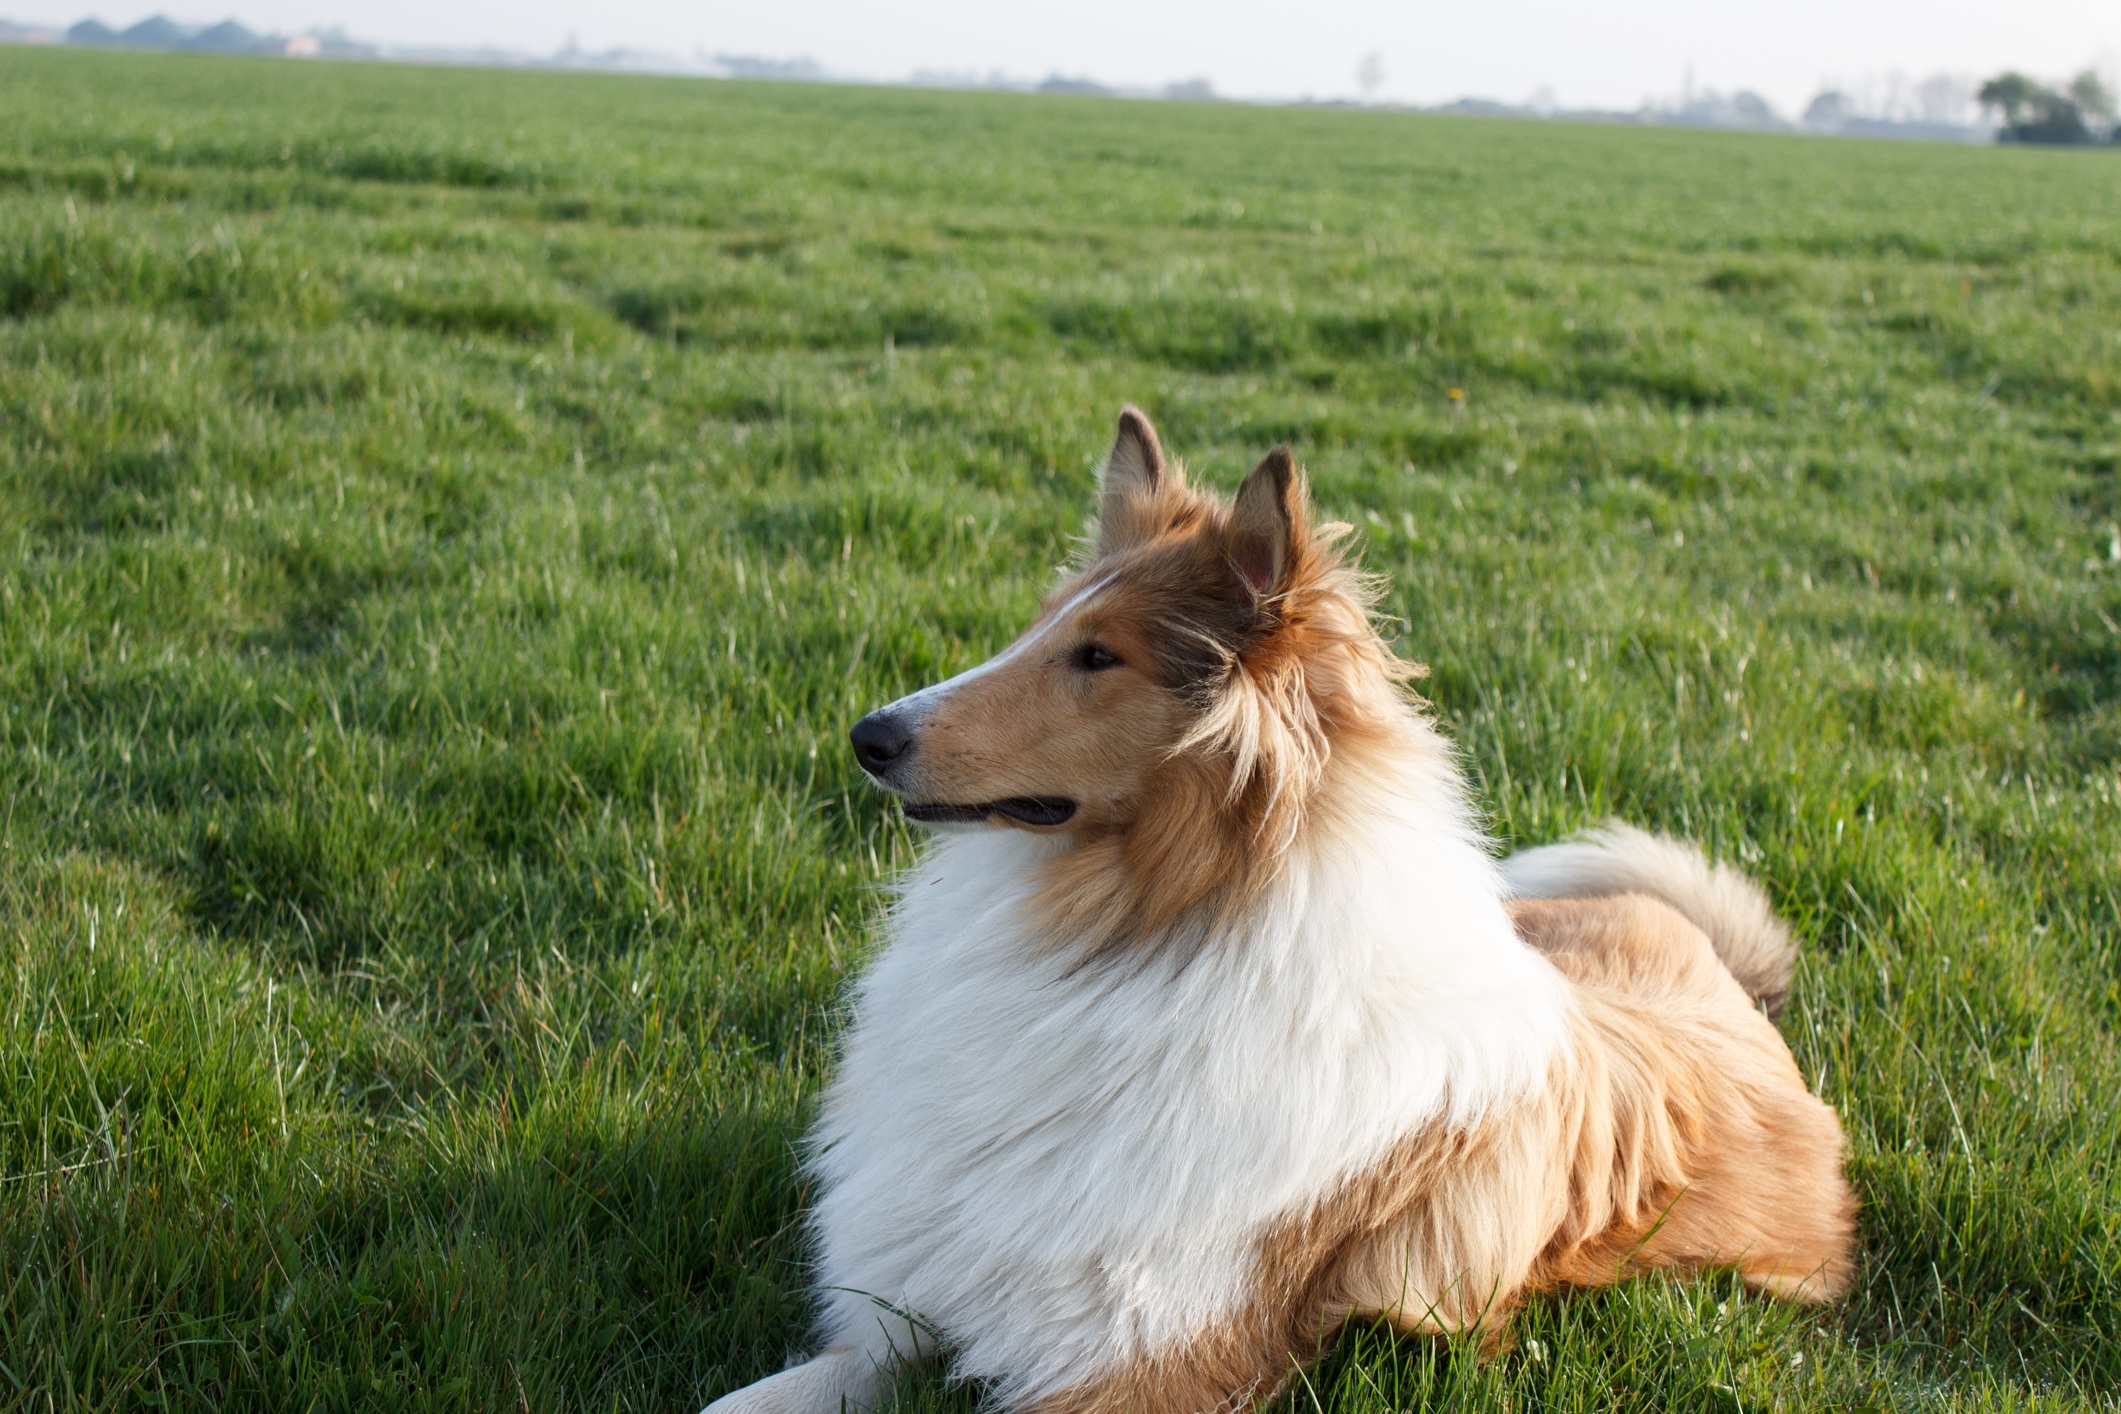
grass, view, dog, animal, collie, pet, fur, space, mammal, vertebrate, wait, animal world, dog breed, dear, animal portrait, concerns, shetland sheepdog, dog like mammal, dog breed group, icelandic sheepdog, rough collie, scotch collie